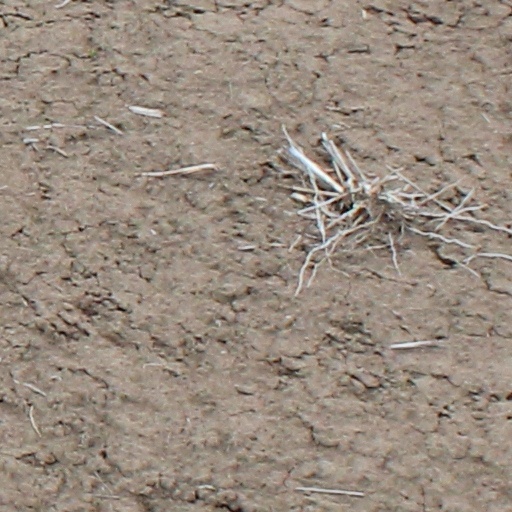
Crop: wheat